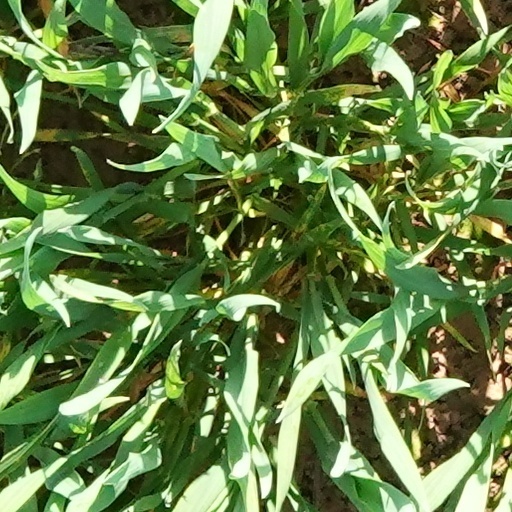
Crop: wheat